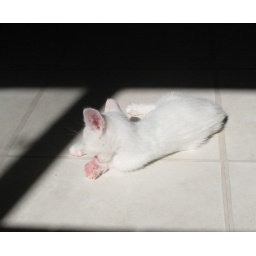
Ditto is nearly invisible on the kitchen floor in a sun spot!